Mariachi

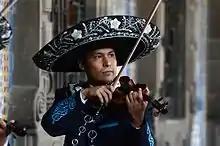
A mariachi fiddler

In the 1940s, the first all-female mariachi band was created, directed by Carlota Noriega, with many more to follow, primarily in the United States. These women-led mariachis or musicians faced misogyny for taking on a style of music that was considered to be male-dominated space coming from the machismo ideology. To embrace their own machismo form, these female groups would use their femininity and beauty to find success, singing songs about independence, life, heart, and the suffrage movement. These female groups adopted the same traje de charro attire that the men but added long skirts and removed the sombreros.